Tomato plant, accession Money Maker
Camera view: vertical (180 deg); turntable rotation: 120 degrees
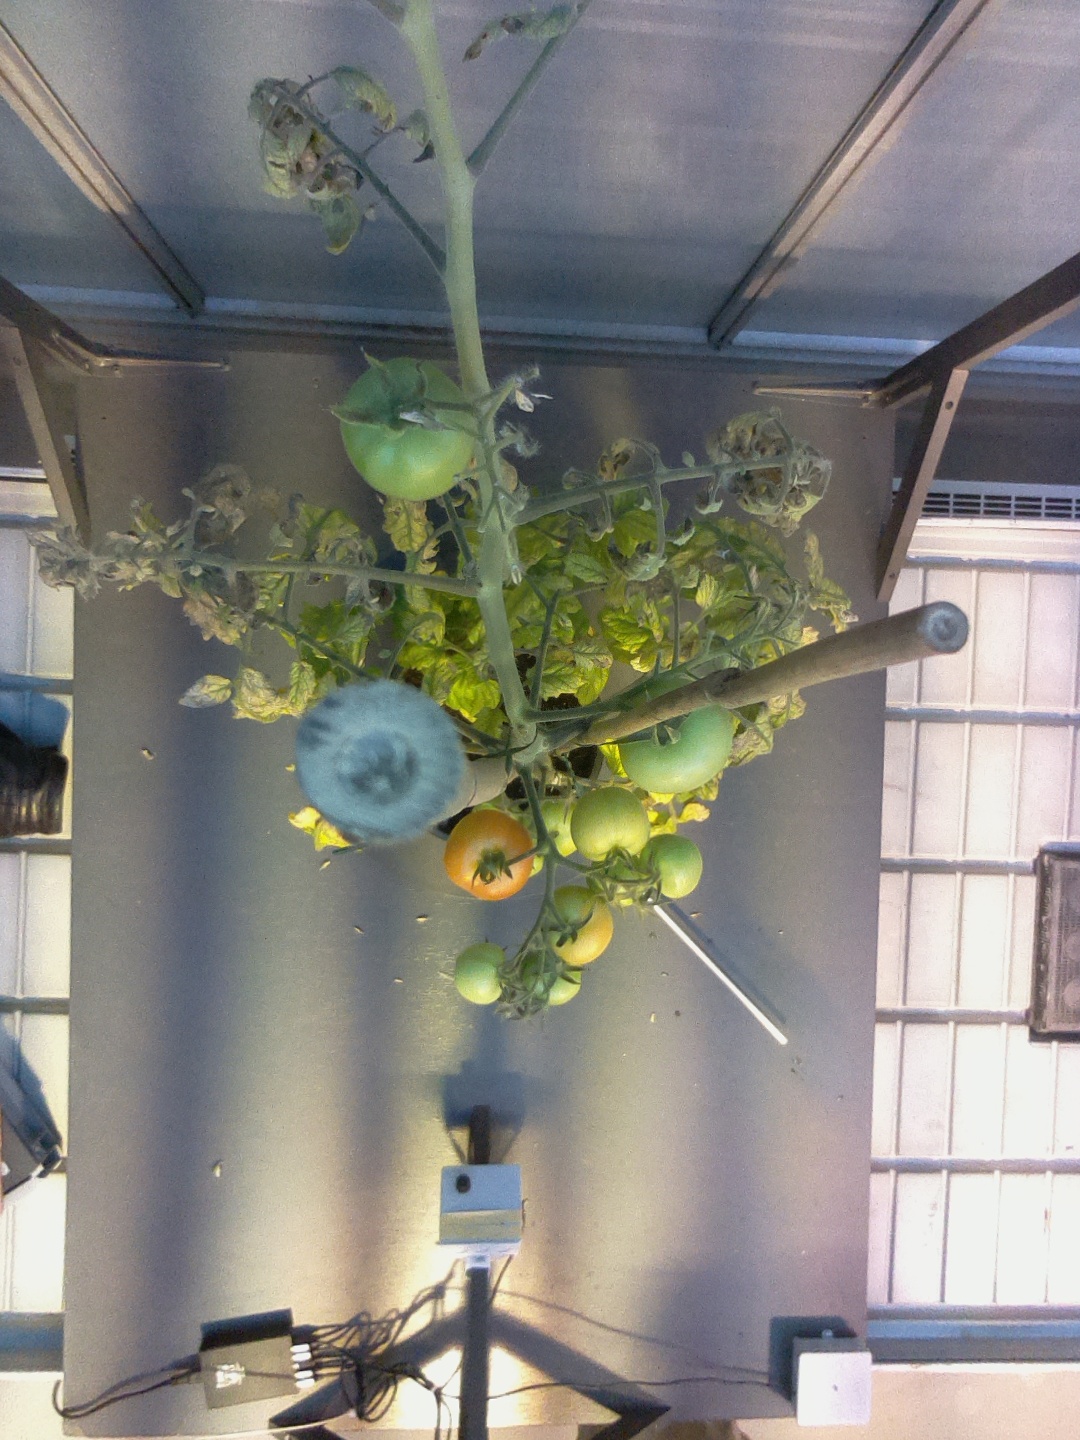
BBCH growth stage 80: fruits start showing typical ripe color (orange -> red)